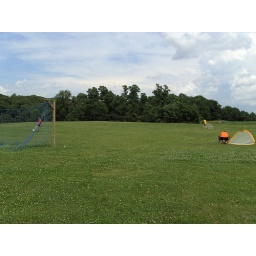
This is the field behind the church building in Muscatine - corn on the right, woods and deer at the back. Wonderful!